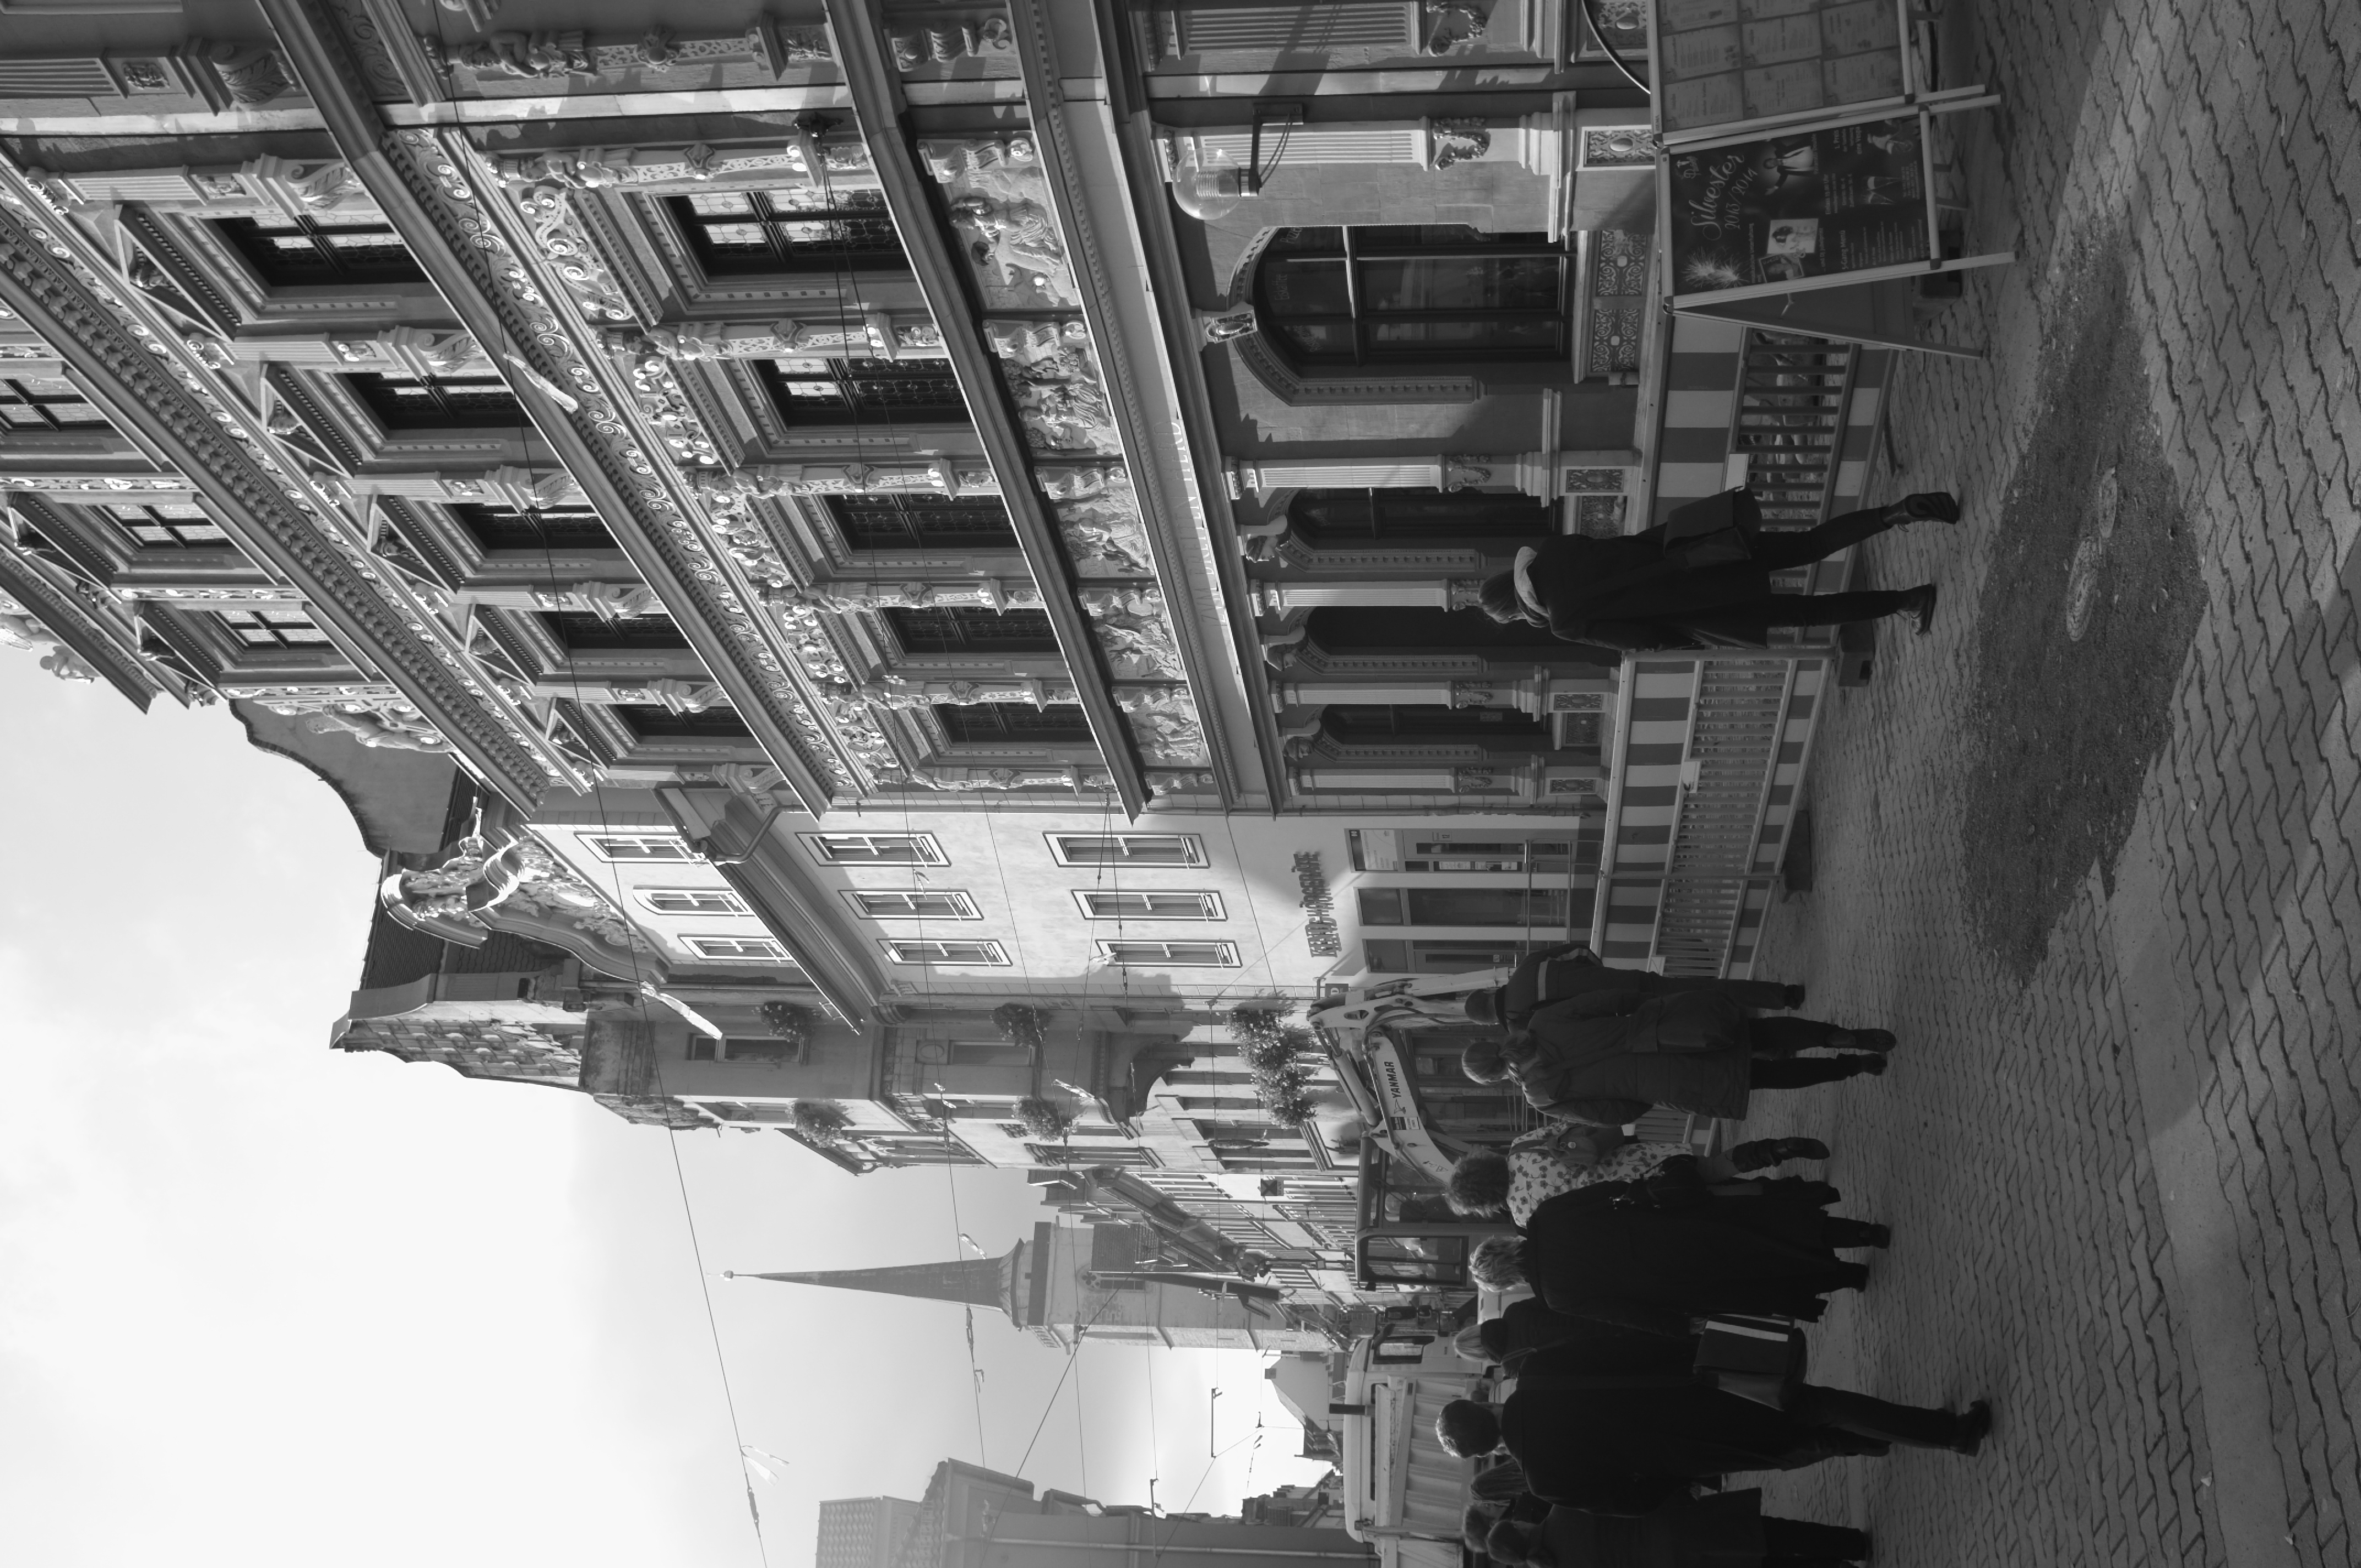
black and white, architecture, road, street, town, city, cityscape, black, monochrome, infrastructure, photograph, history, town square, erfurt, th ringen, urban area, monochrome photography, human settlement